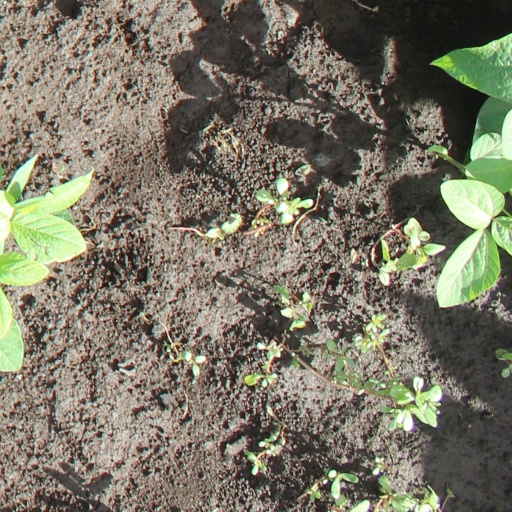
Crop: soybean